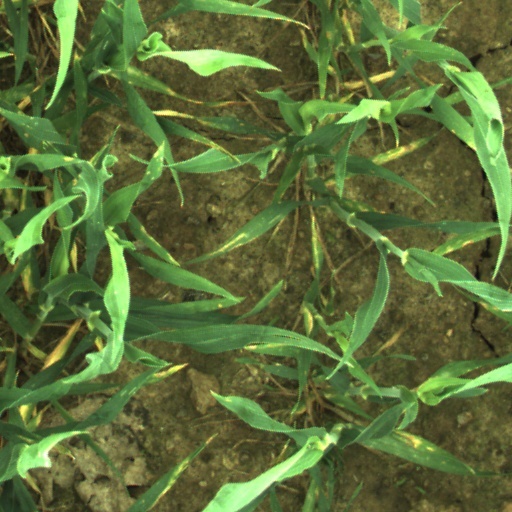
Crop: wheat